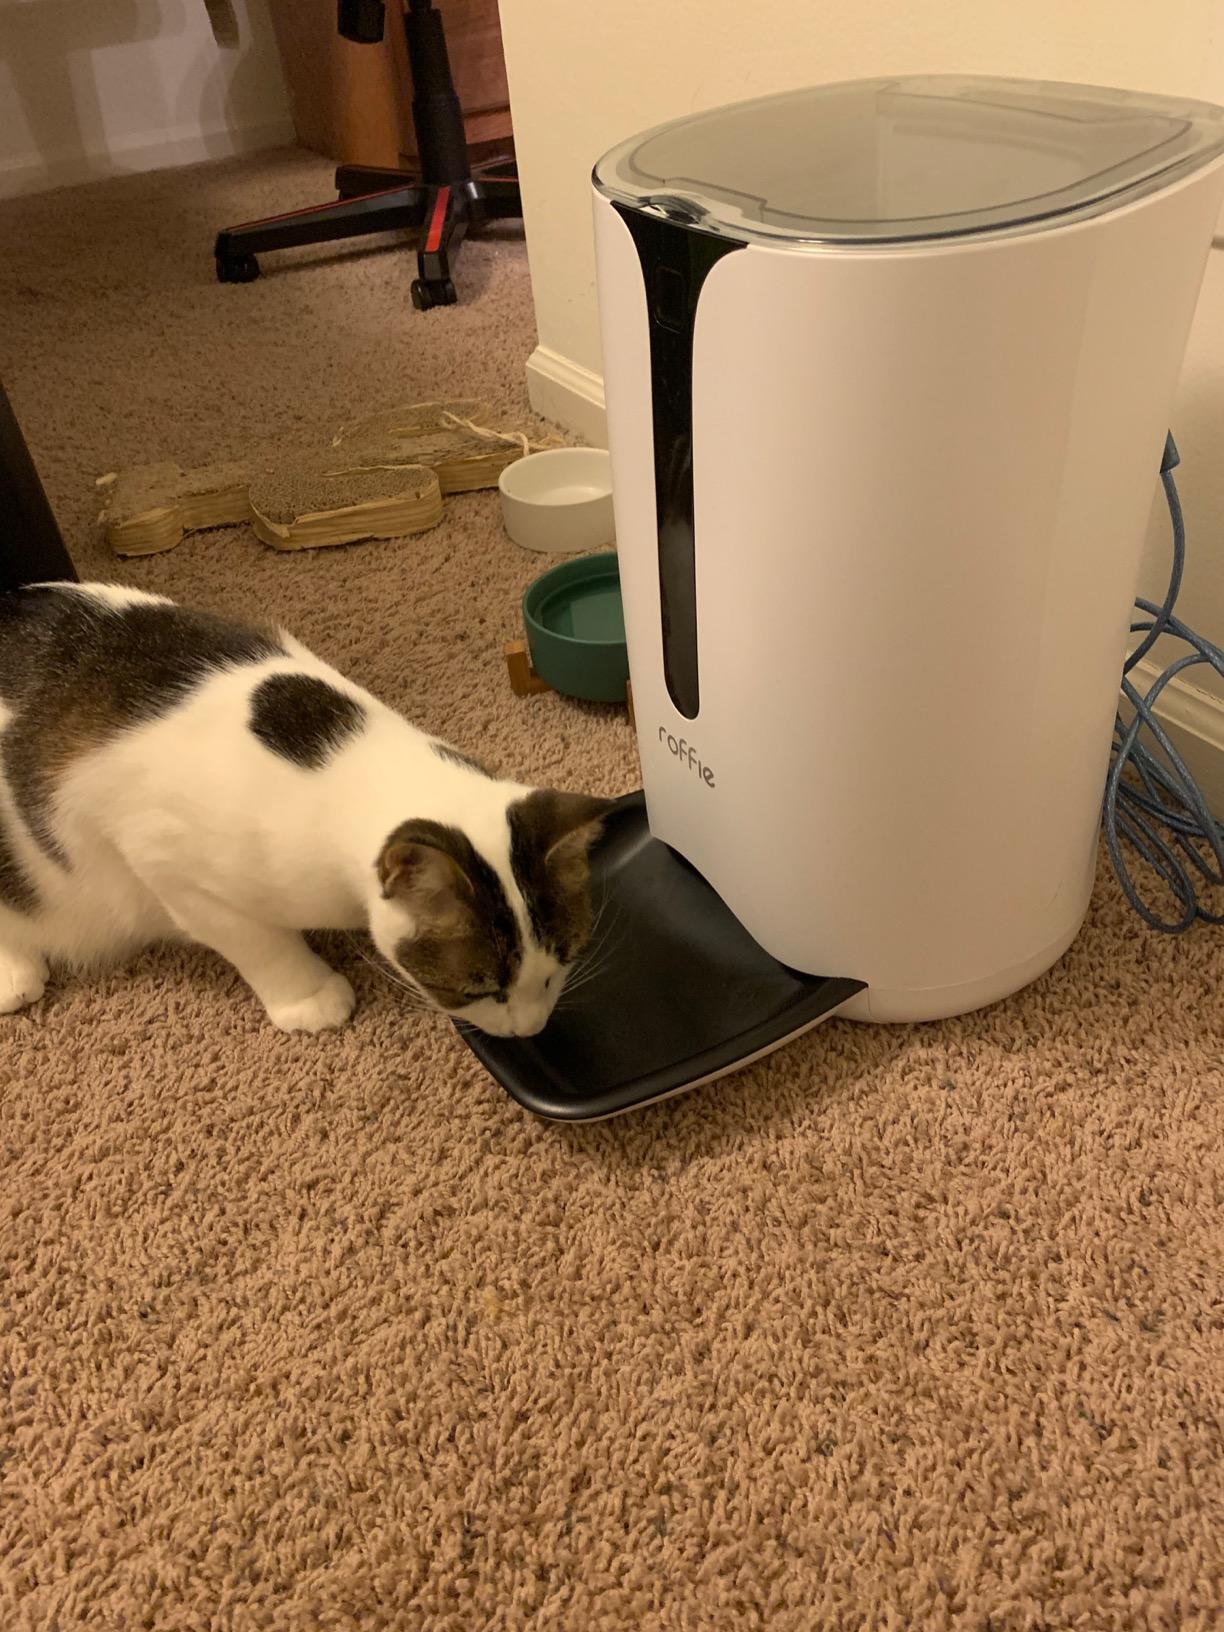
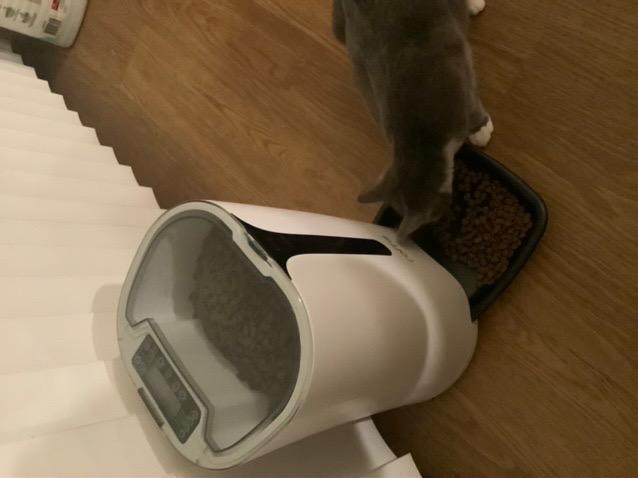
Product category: items_feeder
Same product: yes